Mexican Federal Highway 15D

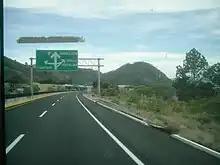
Highway 15D southbound approaches the Tequepexpan interchange and toll booth, with access to Chapalilla and Mexican Federal Highway 68D

Highway 15D continues its trajectory toward Tepic. It has interchanges at Nayarit State Highway 68 to Acaponeta and Tecuala before entering the Tepic area. Entering Tepic from the northwest, travelers have the option to enter the city and merge with Highway 15 or to take the Libramiento de Tepic; they also can access the new toll road to San Blas. The Libramiento de Tepic was formally inaugurated by President Enrique Peña Nieto in February 2017 and costs cars 55 pesos to travel.